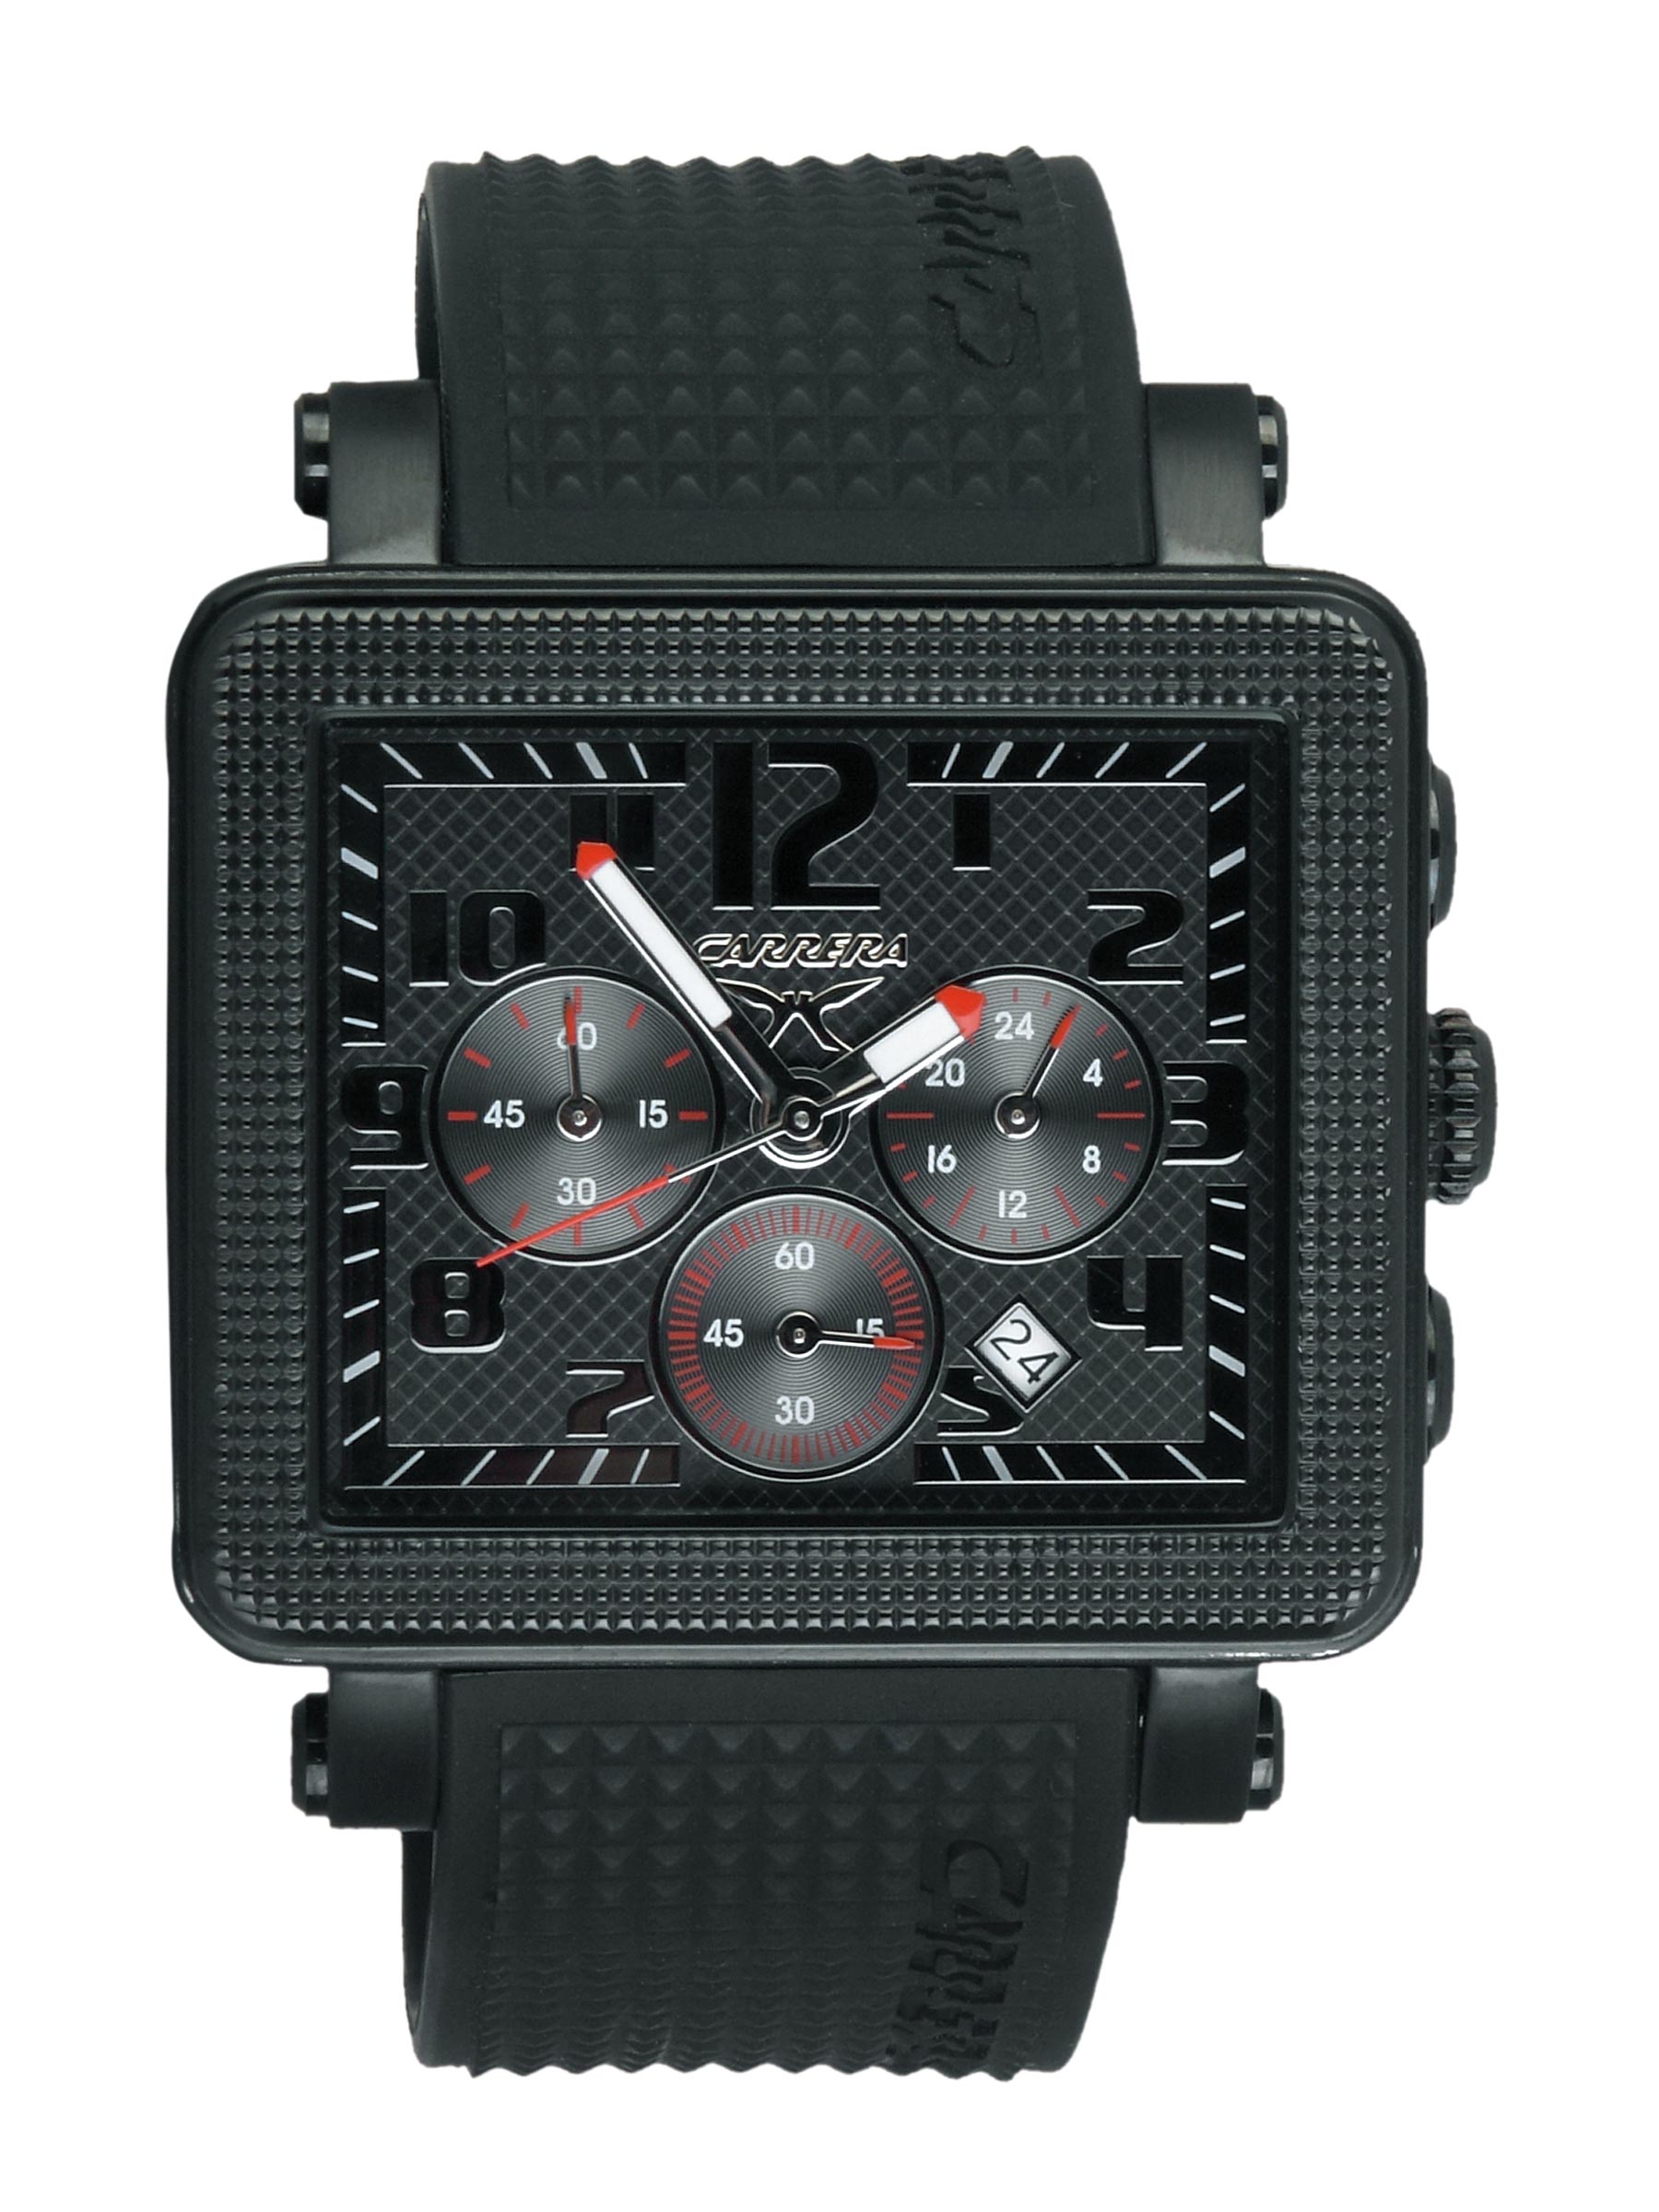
Carrera Men Rubber strap dial Black Watches
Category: Accessories / Watches / Watches
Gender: Men
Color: Black
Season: Winter 2016
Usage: Casual